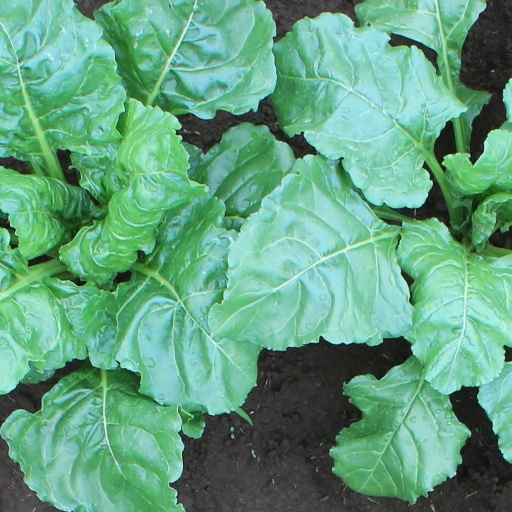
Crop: sugar beet